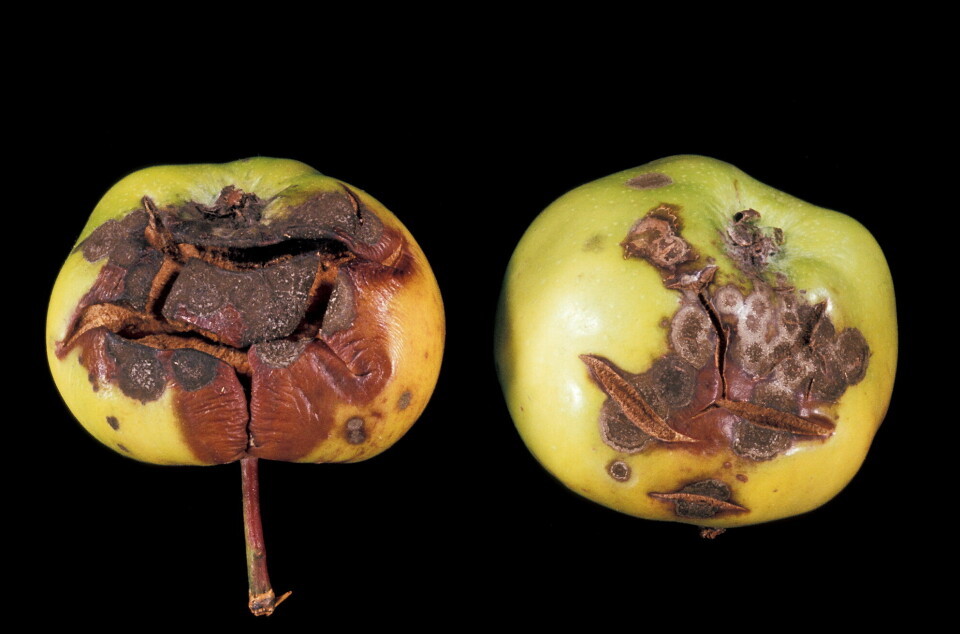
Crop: apple
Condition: scab